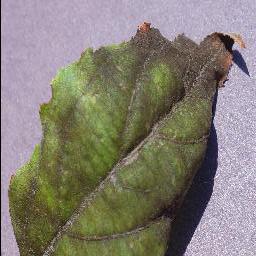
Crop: apple
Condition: scab